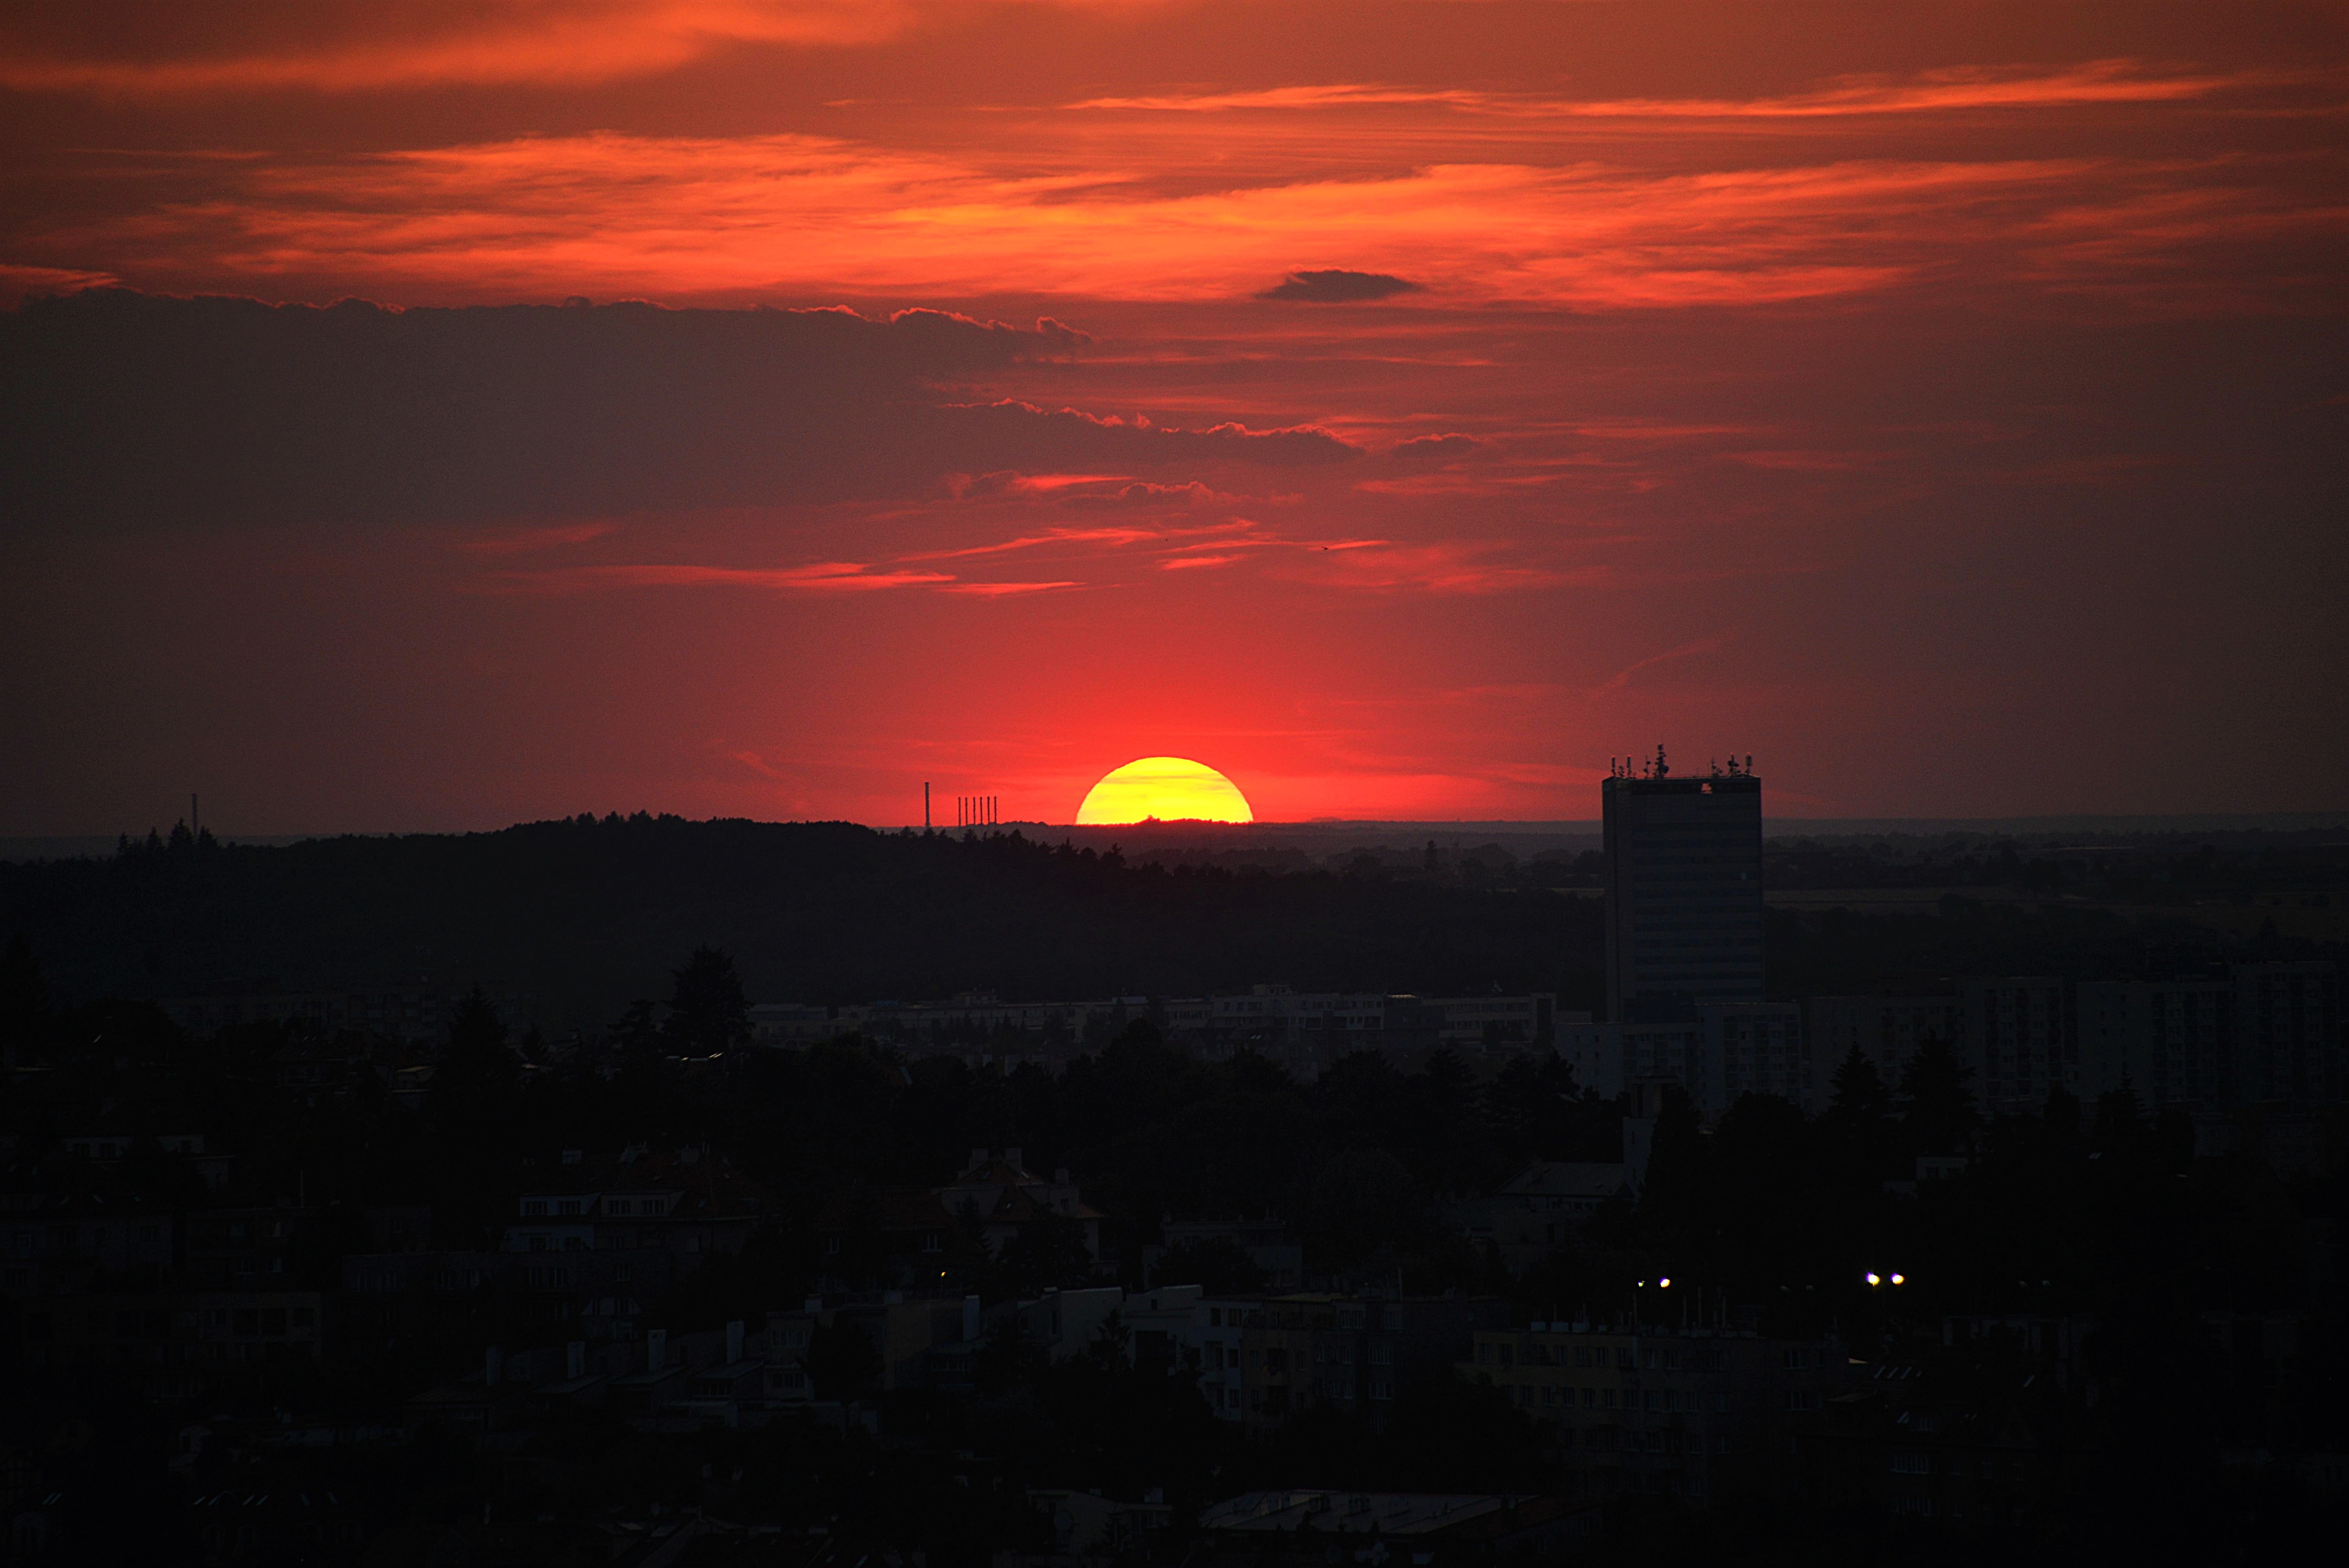
sky, sunset, horizon, sunrise, red sky at morning, sun, cloud, red, afterglow, evening, atmospheric phenomenon, morning, dusk, orange, atmosphere, sunlight, dawn, astronomical object, rural area, tree, landscape, photography, geological phenomenon, city, heat, night, house, meteorological phenomenon, hill